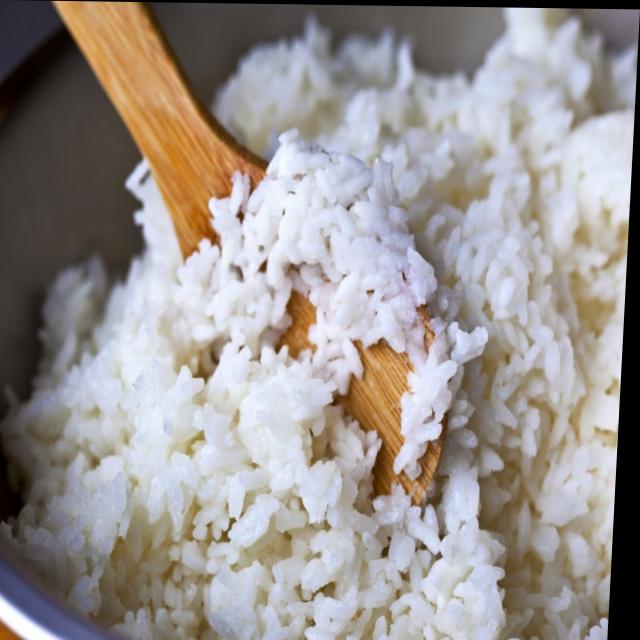
Dish: white_rice